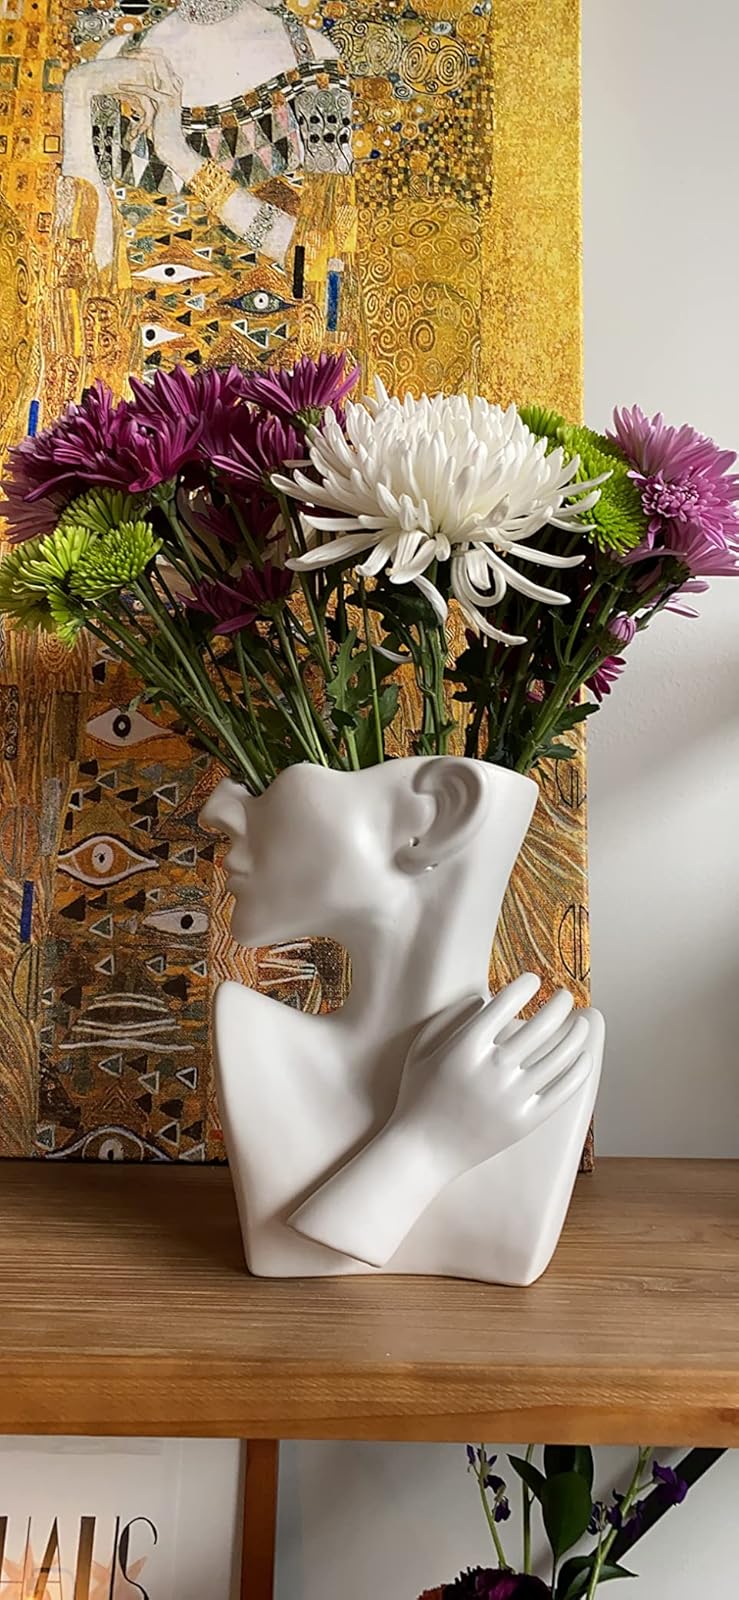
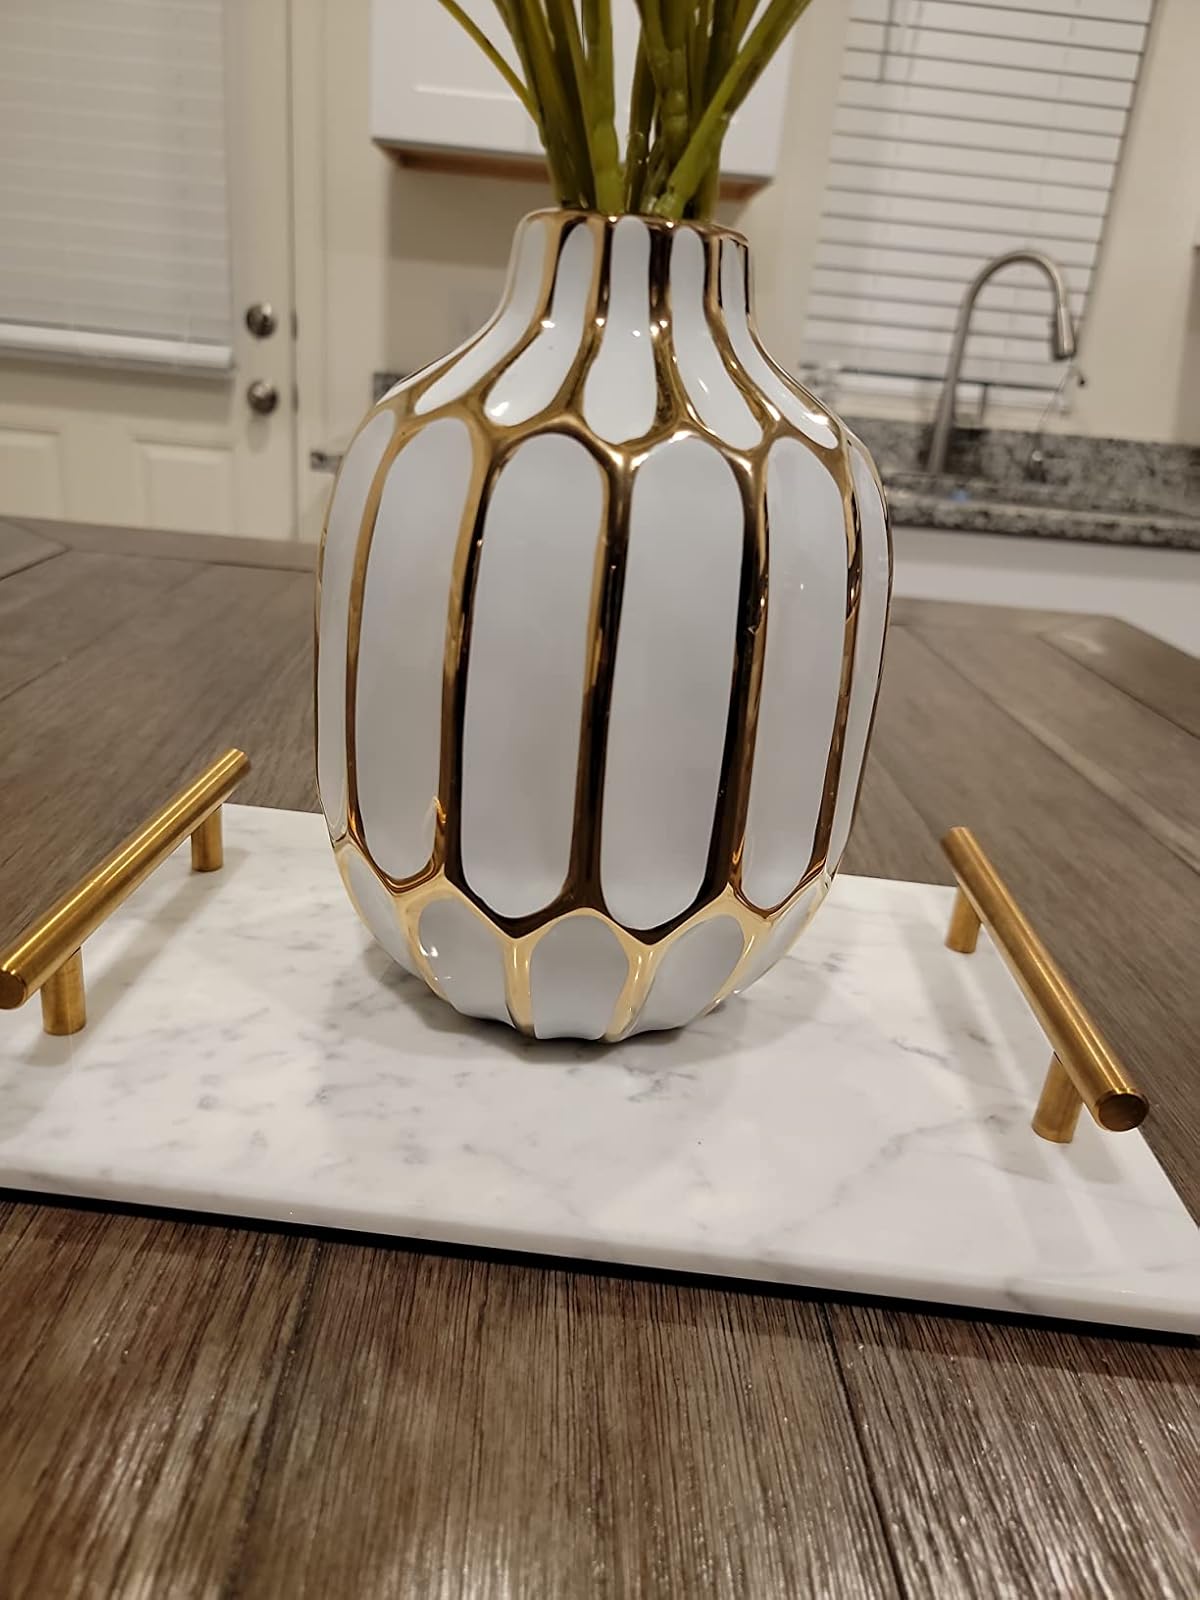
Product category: vase
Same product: no